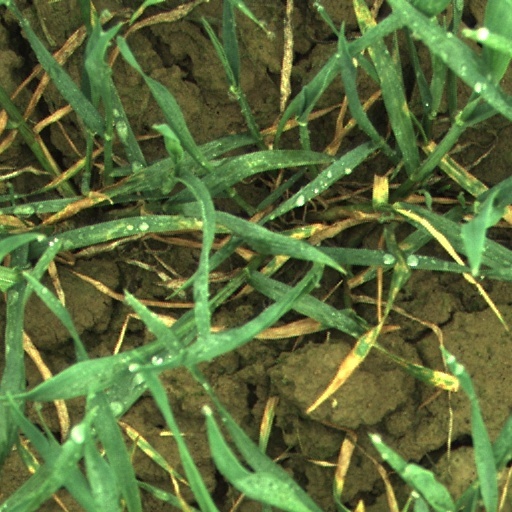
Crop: wheat